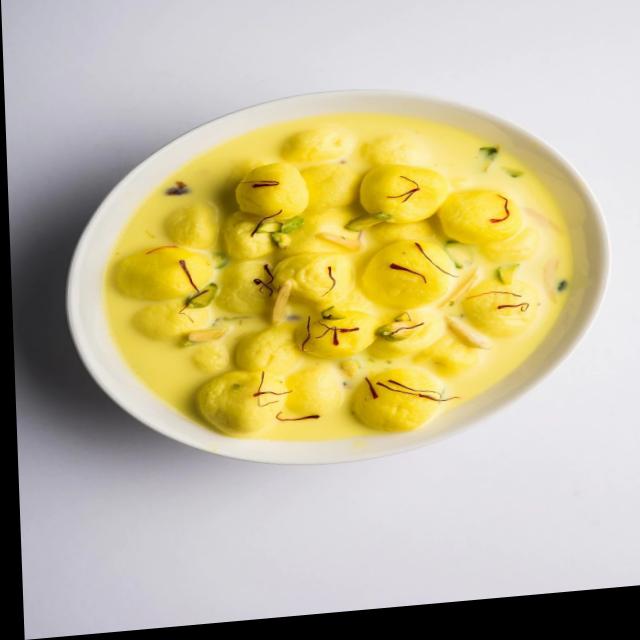
Dish: ras_malai